The Troops of St. Tropez

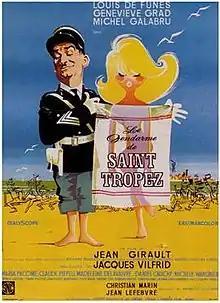
Film Poster

The Troops of St. Tropez (literally "The Policeman from Saint-Tropez") is a 1964 French comedy film set in Saint-Tropez, a fashionable resort on the French Riviera. Starring Louis de Funès as Ludovic Cruchot of the "gendarmerie", the film is the first in the "Gendarme" series, and spawned five sequels.